San Luis Obispo, California

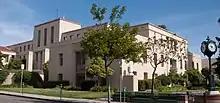
Built in 1940, the San Luis Obispo County Courthouse was designed by noted architects Walker & Eisen.

San Luis Obispo is located on U.S. Route 101, about north of Santa Maria.